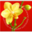
Label: orchid